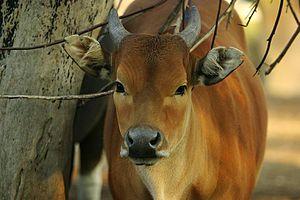
Vache sauvage.)
Les Bovina constituent la lignée de bovins qui rassemble les bœufs et le bisons.
Les Pecora forment un clade de mammifères cétartiodactyles du sous-ordre des Ruminantia. Il regroupe aujourd'hui l'ensemble des espèces vivantes de Ruminantia autres que les tragulidés.